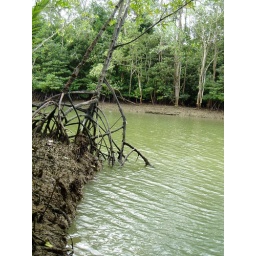
Mangrove tree walking in the river